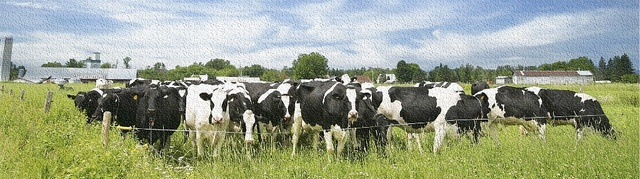
A herd of black and white cows are on the grass.
A whole bunch of cows out in a big field.
A herd of cattle grazing on a lush green field.
A group of cows in a field behind a barb wire fence.
A herd of dairy cows in a field behind a fence.